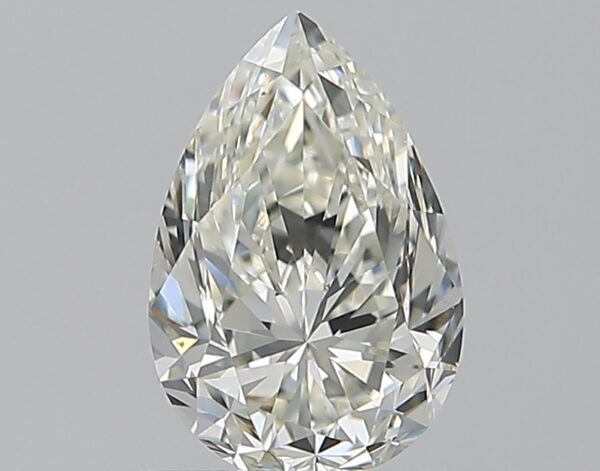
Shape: pear
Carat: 0.7
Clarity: VS2
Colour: J
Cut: FG
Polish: EX
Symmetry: VG
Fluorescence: ST
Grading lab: GIA
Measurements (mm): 7.11 x 4.73 x 3.33